Robert C. Robbins

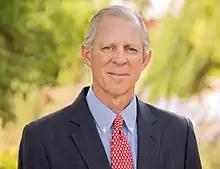
Robbins in 2020

Robert Clayton Robbins (born November 20, 1957), known professionally as Robert C. Robbins or R.C. Robbins, is an American cardiothoracic surgeon and former president of The University of Arizona. Previously, he was the president and CEO of the Texas Medical Center in Houston, Texas, from 2012 to 2017.